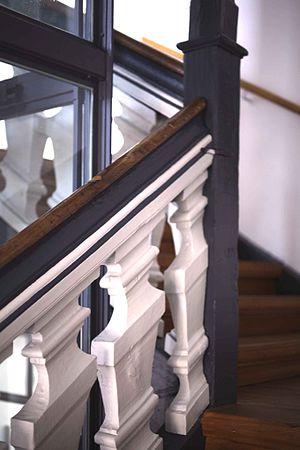
Le Kunstmuseum Bayreuth est le Musée d’art contemporain de la ville de Bayreuth. Les salles historiques de l'Hôtel de Ville baroque présentent des expositions d'art contemporain et d'art moderne classique. Le musée propose des visites guidées, des activités pédagogiques et des conférences.